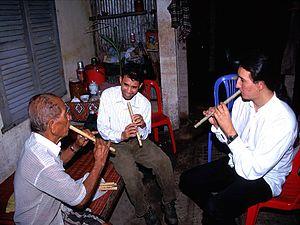
Ron Korb, né en 1961, est un flûtiste également compositeur et producteur de musique canadien, originaire de Toronto. Il est aussi connu en Chine sous le nom de Dragon à la flûte, à Taiwan de Tonnerre gracieux et au Japon de Prince des flûtes.